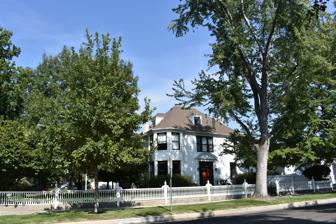
Building: John A. O'Farrell House
Country: United States of America
Year built: 1892
Historic house in Idaho, United States United States historic place John A. O'Farrell House U.S. National Register of Historic Places The O'Farrell House as it appeared in 2018 Show map of Idaho Show map of the United States Location 420 W Franklin St., Boise, Idaho Coordinates 43°37′07″N 116°11′27″W / 43.61861°N 116.19083°W / 43.61861; -116.19083 Built 1892 Architect N. W. Bower Architectural style Colonial Revival Queen Anne NRHP reference No. 79000766 Added to NRHP September 4, 1979 The John A. O'Farrell House is a combination of Colonial Revival and Queen Anne styles designed by N. W. Bower and built in Boise, Idaho , in 1892. The house was constructed for John A. O'Farrell , one of Boise City's first residents. The 3,238 sq ft (300.8 m 2 ) house has four bedrooms and four bathrooms, and it was listed for sale in 2017 at $924,900. The front fence separating the house from West Franklin Street was constructed from a balustrade salvaged from the Dewey Palace Hotel (1903), demolished (1963) in Nampa, Idaho. Original cost of the house in 1892 was $8000. The house was listed on the National Register of Historic Places September 4, 1979. See also John A. O'Farrell Cabin References